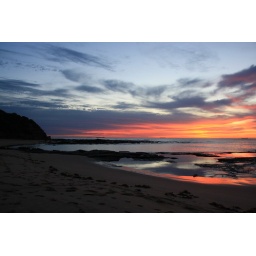
The brilliance of the sun rising against the still dark sand on the beach at Bateau Bay